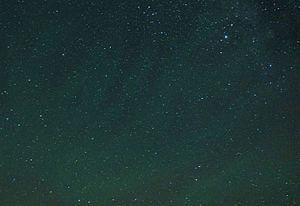
Plus faible que la lumière zodiacale, cet airglow (ou lumière nocturne) a été photographié dans le ciel de l'Allier en France. Ces ondulations vertes font penser aux aurores boréales, ce qui n'est pas le fruit du hasard. Ce phénomène se forme à la même altitude, c'est à dire entre 80 et 100 km de haut, dans la thermosphère. Il est visible par les nuits très sombres et sans pollutions lumineuses.